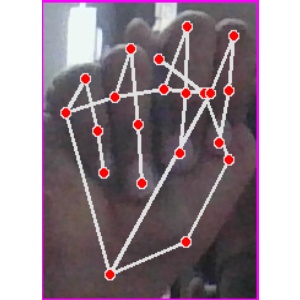
अक्षर: न